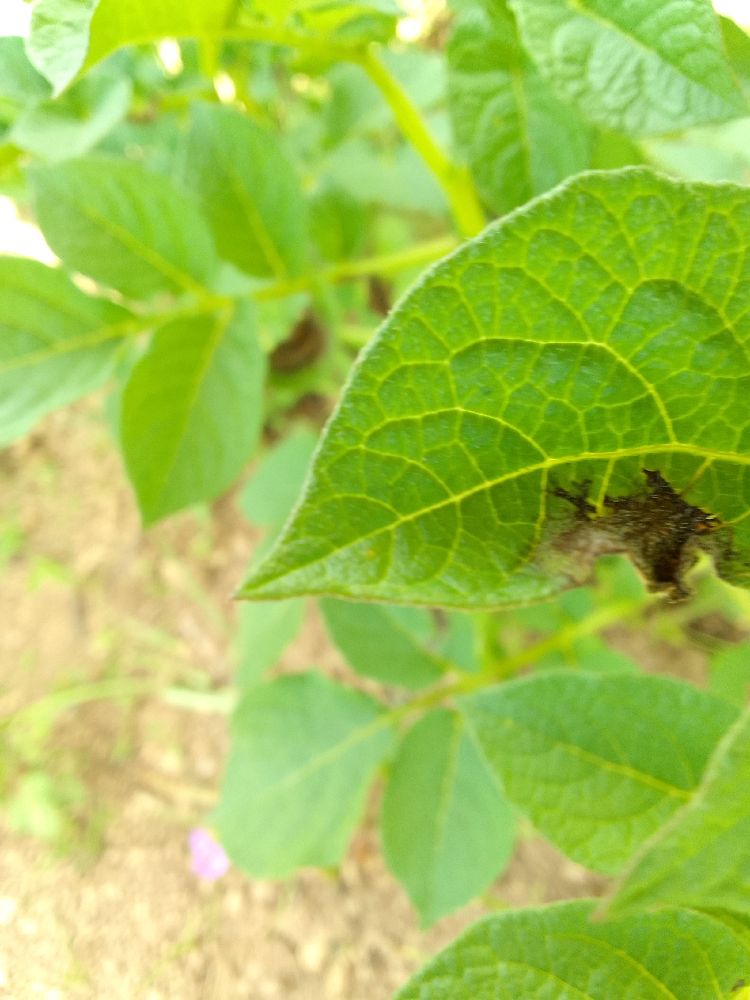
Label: Late blight